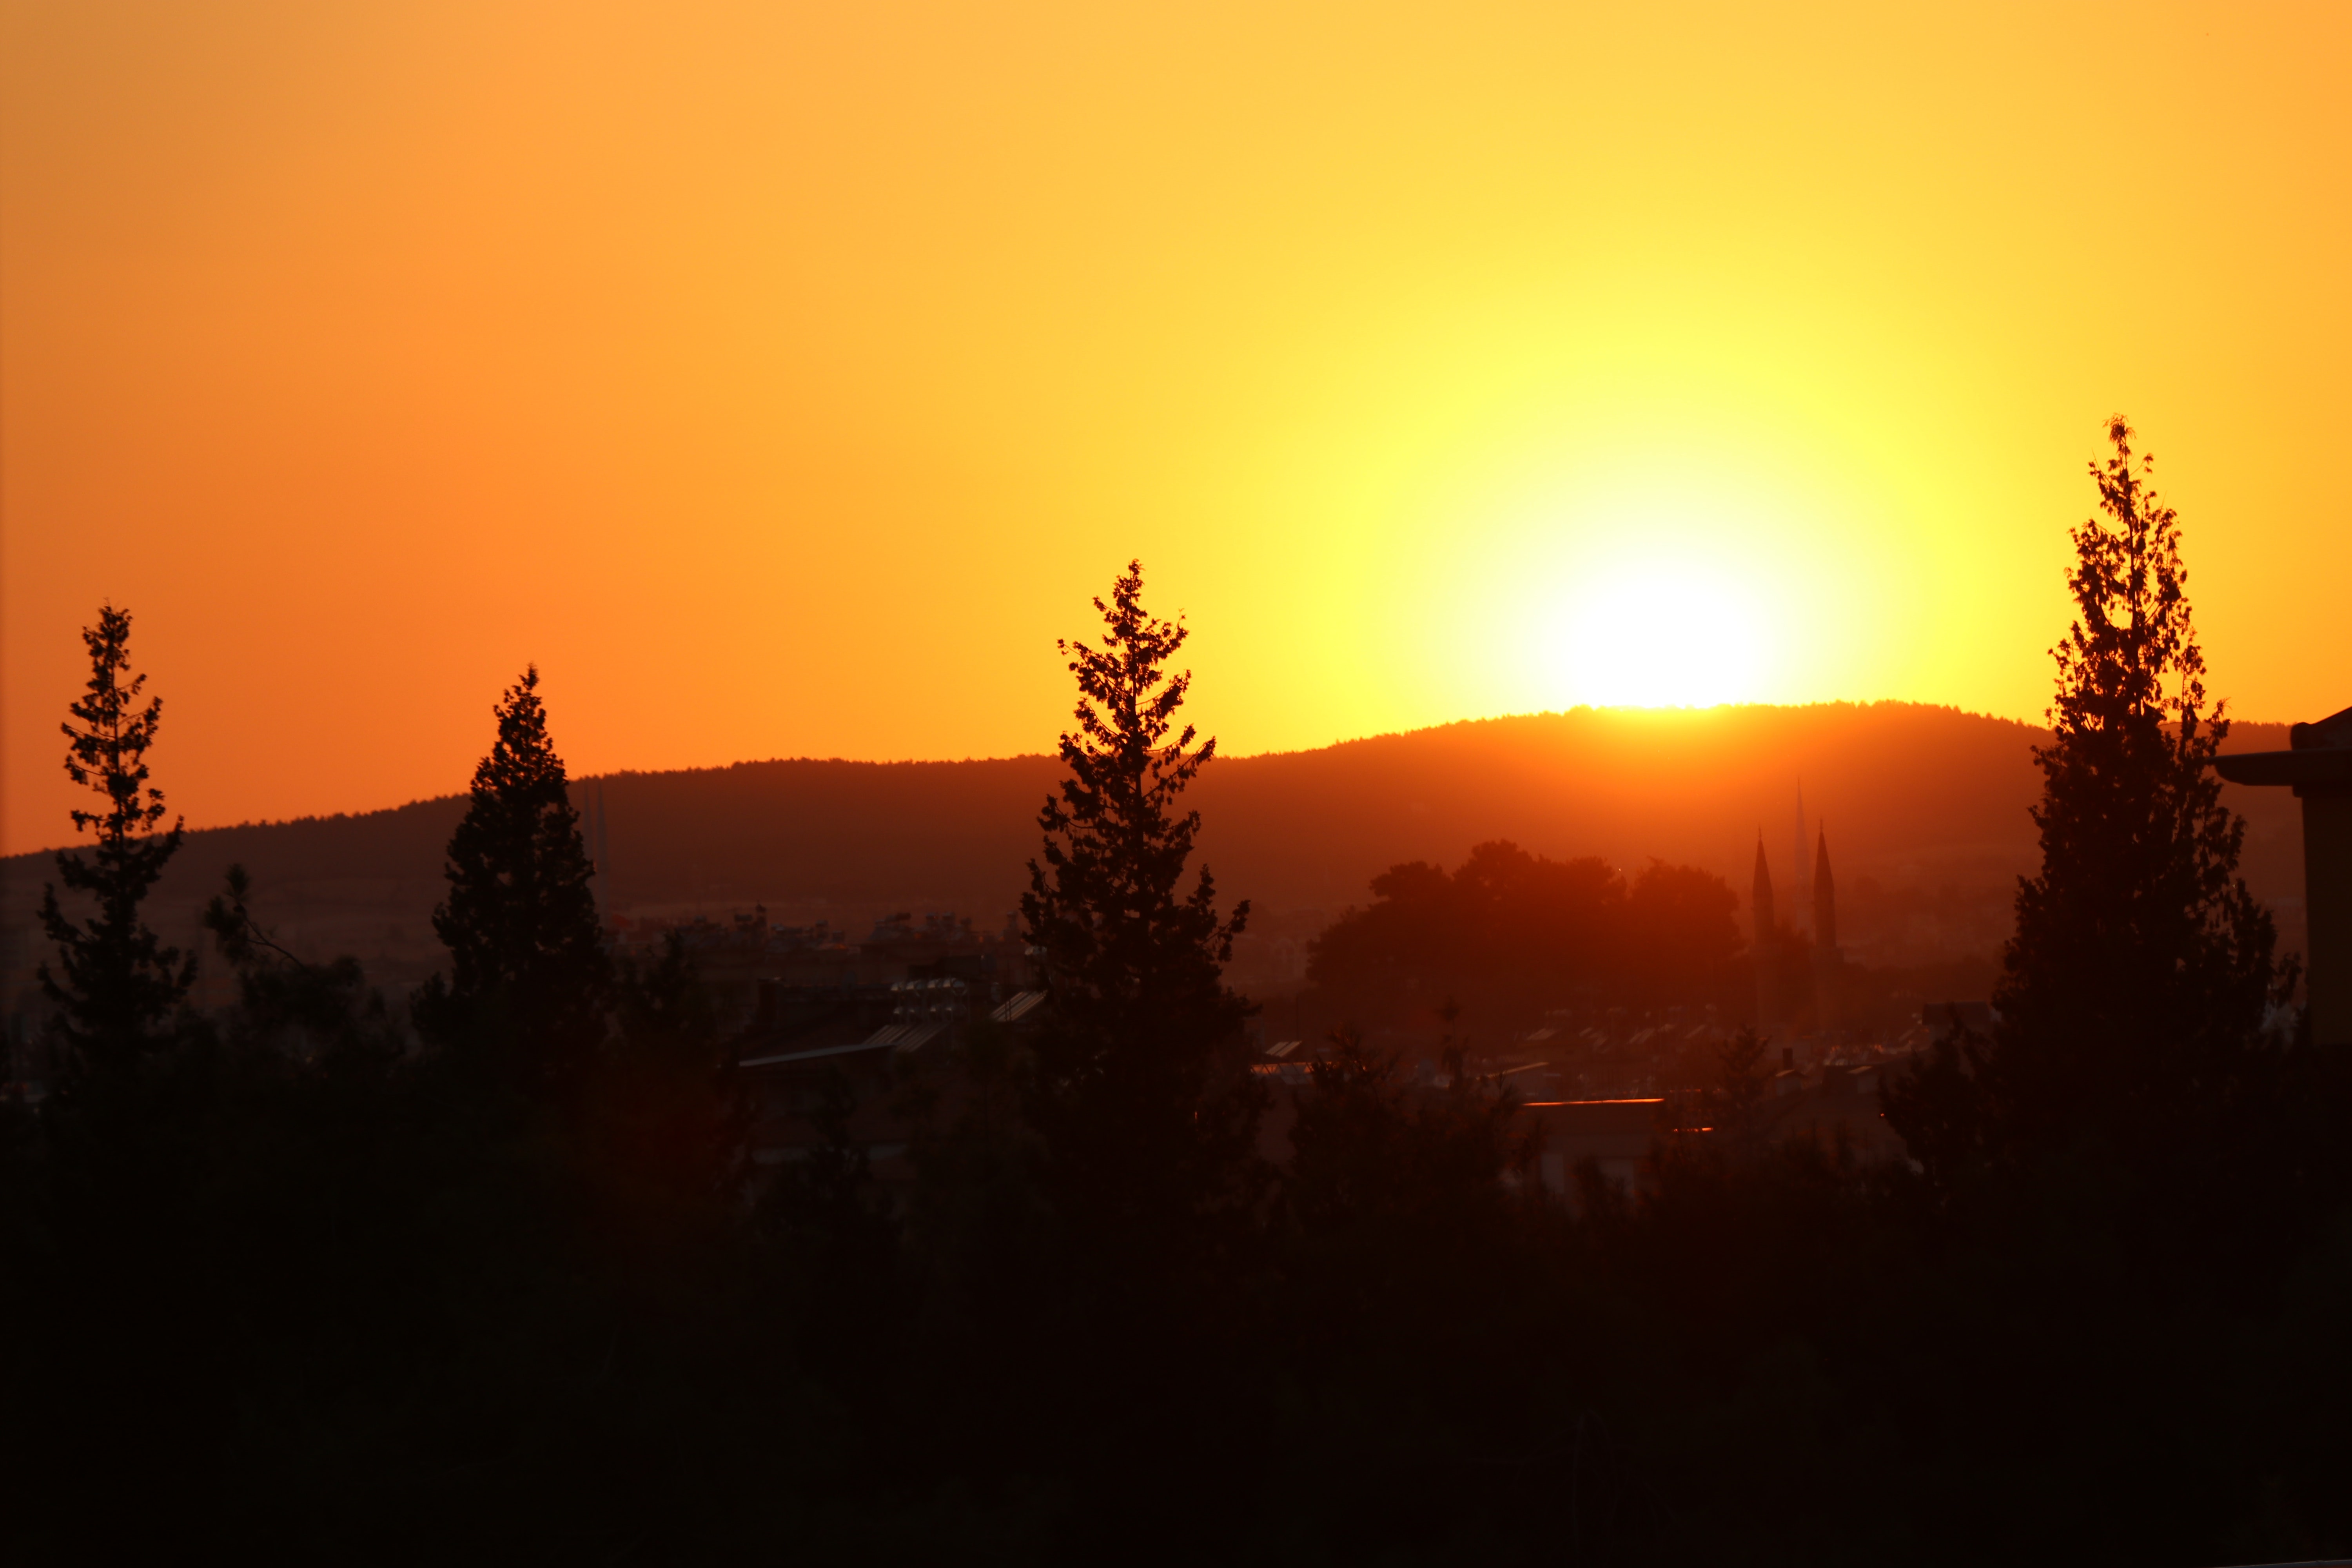
sky, sunrise, sun, sunset, morning, dawn, tree, atmosphere, red sky at morning, afterglow, evening, sunlight, horizon, hill, landscape, dusk, silhouette, ecoregion, field, mountain, computer wallpaper, forest